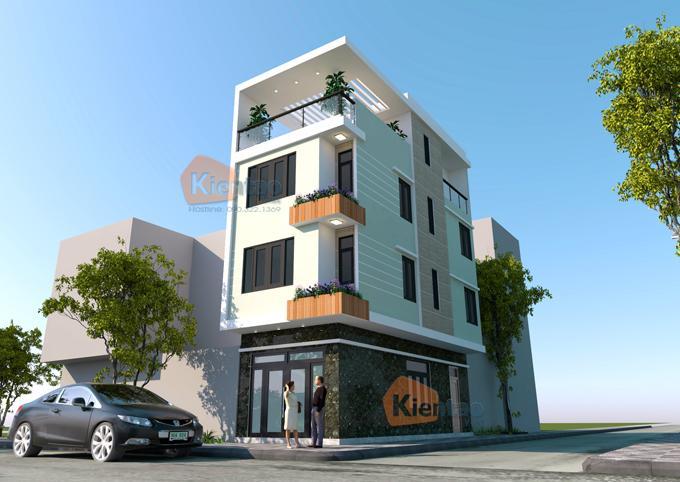
có một chiếc xe hơi đang đỗ ở trước ngôi nhà